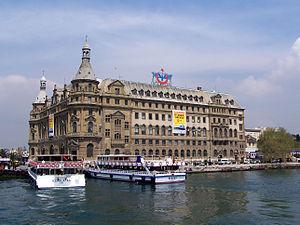
Haydarpaşa est un quartier du district de Kadıköy, dans la partie asiatique d'Istanbul, en Turquie.